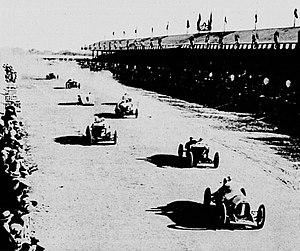
Départ du Grand Prix de l'ACF 1923 (Le Monde Illustré du 7 juillet 1923, p.13).
Ernest Friderich, né le 23 octobre 1886 à Paris et décédé le 22 janvier 1954 à Nice, à 67 ans, est un pilote automobile de course français d'origine alsacienne, qui a obtenu deux podiums au Grand Prix de France à douze années d'écart.
Le Grand Prix automobile de France 1923 est un Grand Prix organisé par l'Automobile Club de France qui s'est tenu à Tours le 2 juillet 1923.